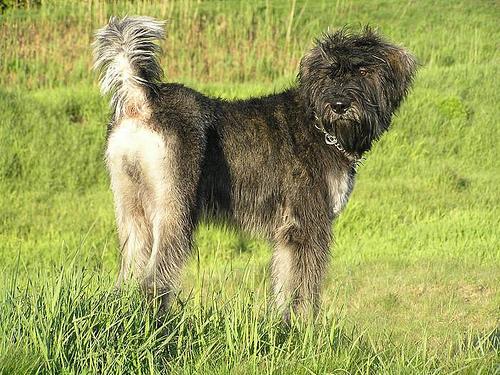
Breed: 232-n000089-giant_schnauzer